Yaqui

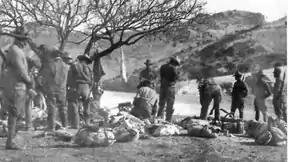
10th Cavalry soldiers holding Yaqui prisoners at their camp in Bear Valley, January 9, 1918.

During this time, Yaqui resistance continued. By the early 1900s, after "extermination, military occupation, and colonization" had failed to halt Yaqui resistance to Mexican rule, many Yaquis assumed the identities of other Tribes and merged with the Mexican population of Sonora in cities and on haciendas. Others left Mexico for the United States, establishing enclaves in southern Texas, New Mexico, Arizona, and California.